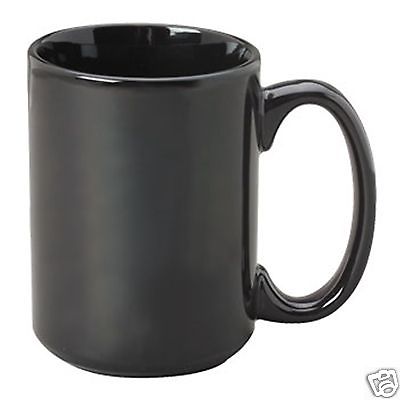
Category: mug